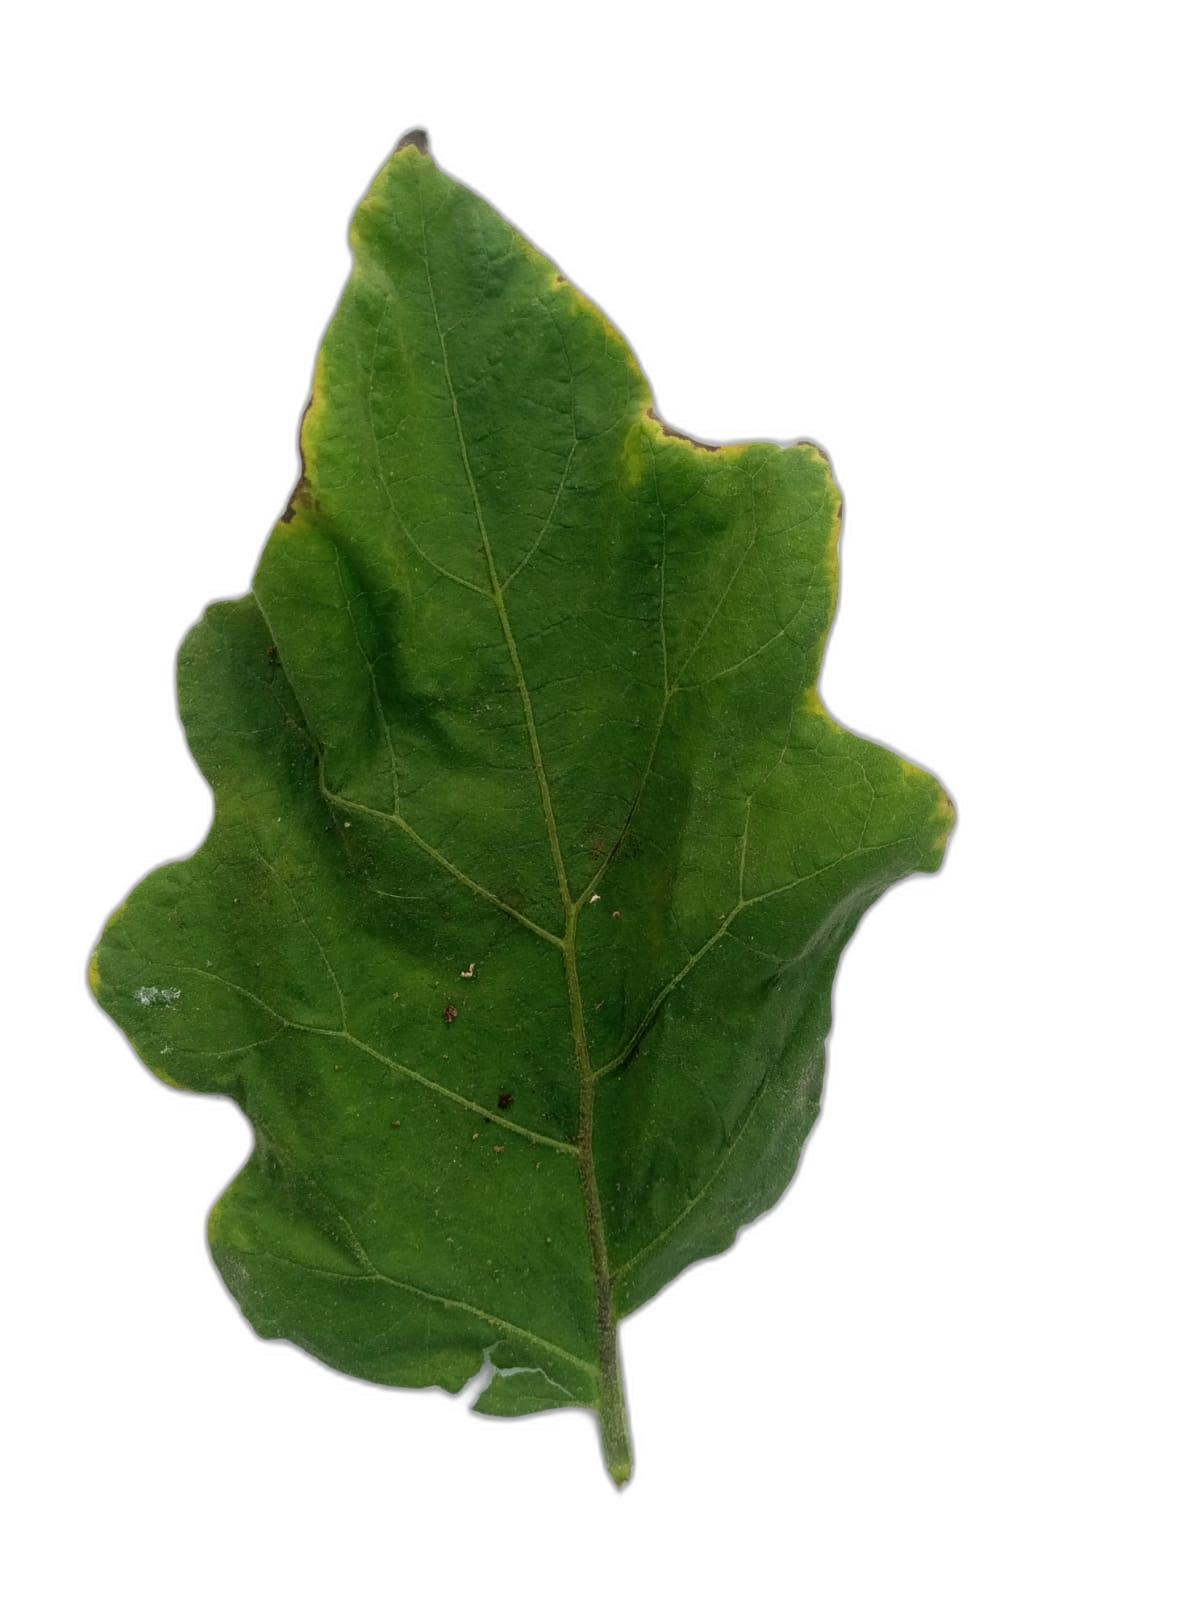
Label: Healthy Leaf